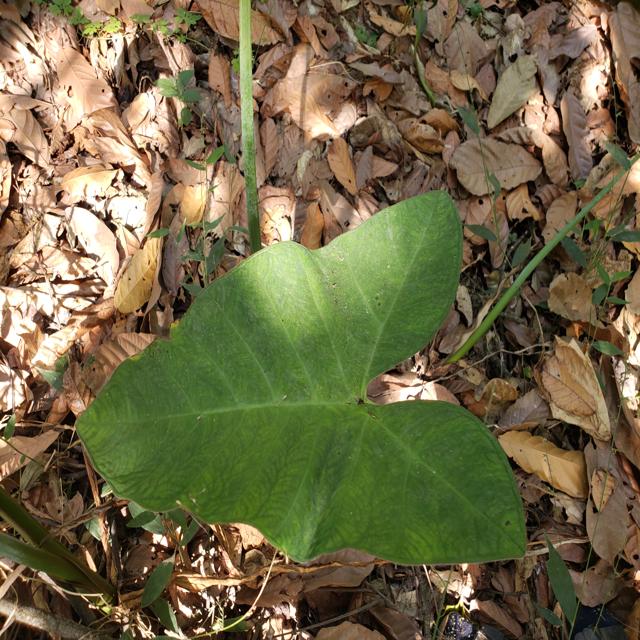
Label: Healthy